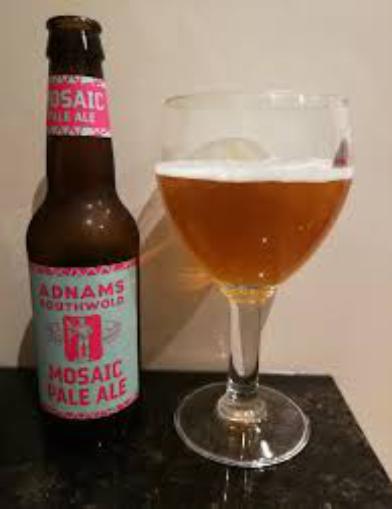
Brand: Adnams
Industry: Food